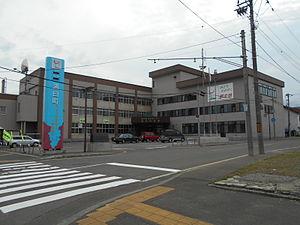
Urausu est un bourg du district de Kabato, situé dans la sous-préfecture de Sorachi, sur l'île de Hokkaidō, au Japon.